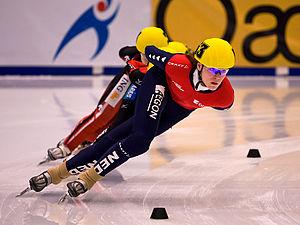
Jorien ter Mors, née le 21 décembre 1989 à Enschede, est une patineuse de vitesse sur piste courte et sur piste longue néerlandaise. Triple championne olympique, elle est la première athlète à gagner des médailles dans deux disciplines de glace au cours des mêmes Jeux d'hiver, à Pyeongchang 2018, en prenant le bronze par équipes avec les Pays-Bas en short-track, et en s'imposant sur 1000 m en patinage de vitesse.
Les épreuves de patinage de vitesse sur piste courte aux Jeux olympiques d'hiver de 2018 ou short-track aux Jeux olympiques d'hiver de 2018 se déroulent au palais des glaces de Gangneung, en Corée du Sud, du 8 février 2018 au 25 février 2018. Il s'agit de la 8ᵉ apparition du short-track aux Jeux olympiques.